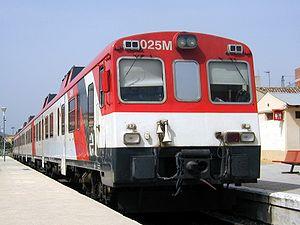
Cercanías est le nom de réseaux ferrés de type réseau express régional, c'est-à-dire un mode de transport en commun desservant une région fortement urbanisée, en Espagne. Il s'agit d'une marque commerciale de la Renfe, l'opérateur national historique du pays.